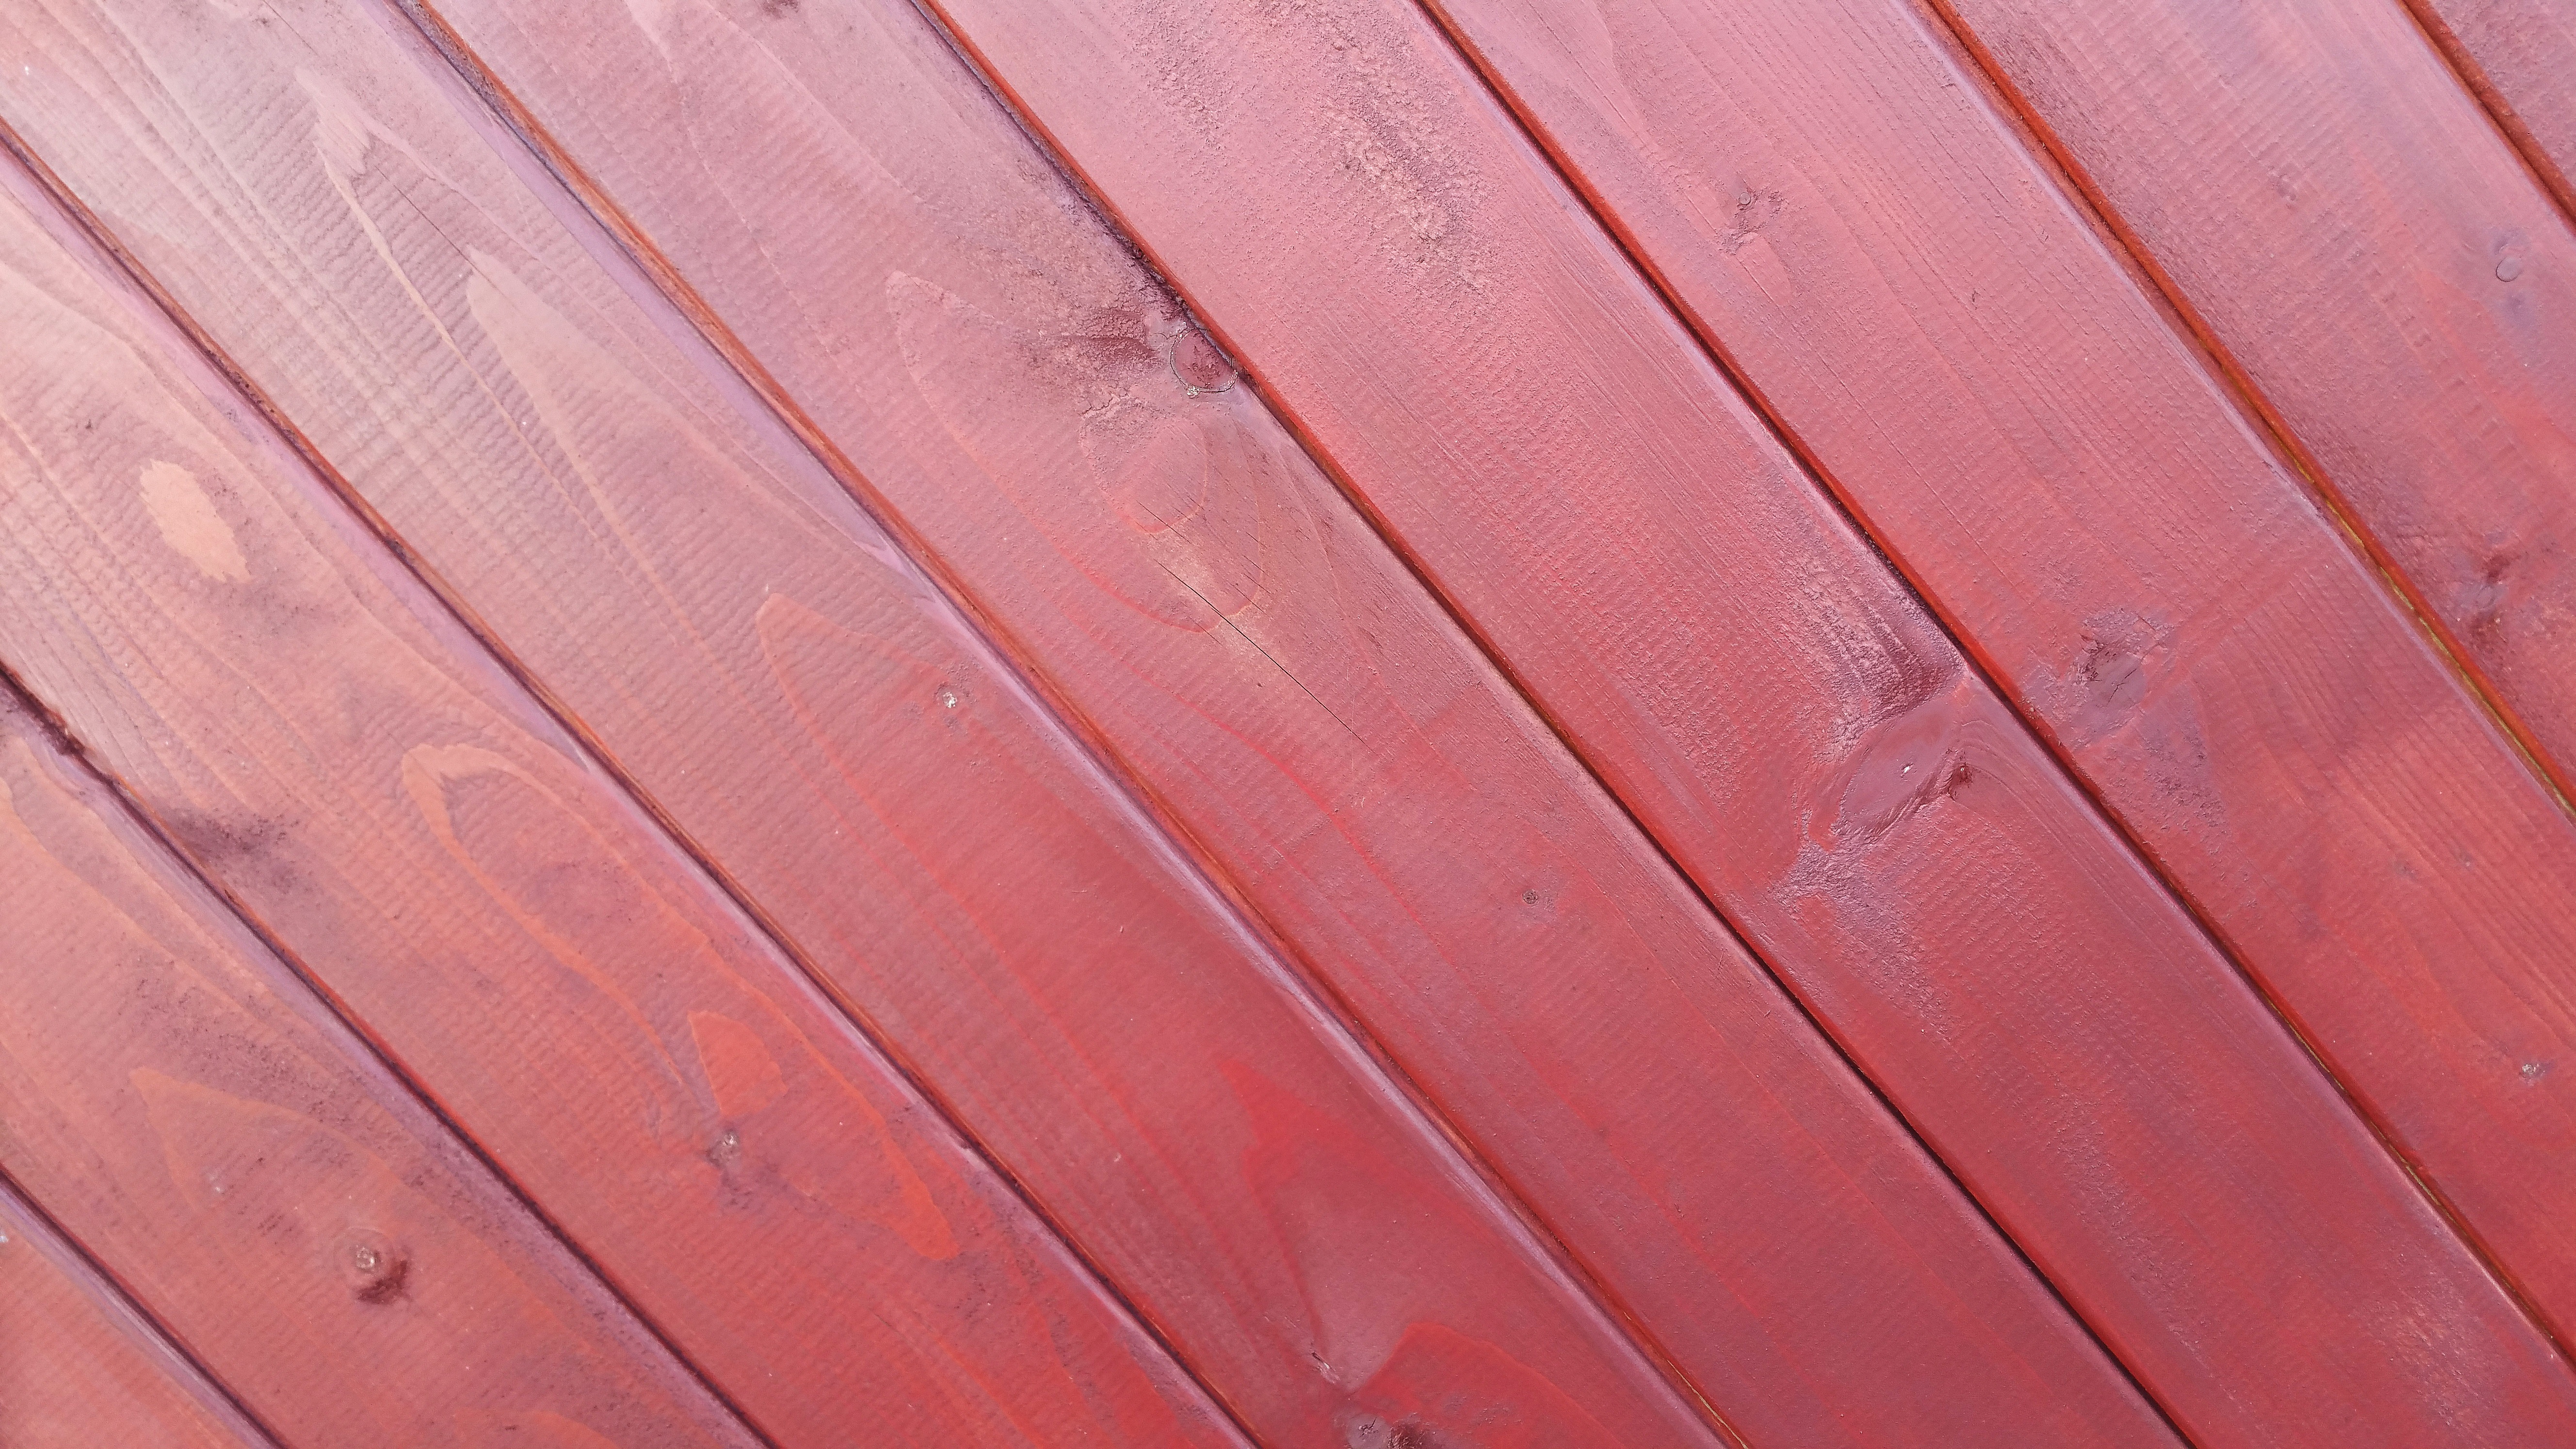
wing, fence, structure, board, wood, texture, floor, roof, wall, ceiling, line, red, color, pink, background, hardwood, boards, wooden wall, wooden board, wall boards, flooring, wood flooring, wooden slat, laminate flooring, wood stain